Greenwar

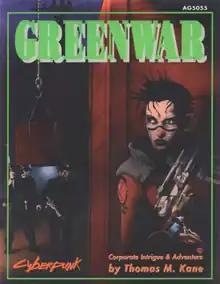
Cover art by C. Brent Ferguson, 1994

Greenwar is an adventure published under license by Atlas Games in 1994 for R. Talsorian Games's near-future dystopian role-playing game "Cyberpunk 2020".